Treaty of Brest-Litovsk

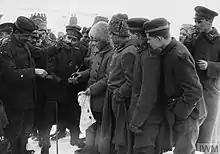
German and Soviet troops gathering together, February 1918

In Petrograd, Trotsky argued passionately against signing and proposed that instead, "they should announce the termination of the war and demobilization without signing any peace." Privately, in correspondence with Count Otto von Czernin, Trotsky had expressed his willingness to relent to peace terms upon the resumption of a German offensive although with moral dissent. Lenin was for signing rather than having an even more ruinous treaty forced on them after a few more weeks of military humiliation. The "Left Communists", led by Nikolai Bukharin and Karl Radek, were sure that Germany, Austria-Hungary, the Ottoman Empire, and Bulgaria were all on the verge of revolution. They wanted to continue the war with a newly raised revolutionary force while awaiting these upheavals. Consequently, Lenin agreed to Trotsky's formula – a position summed up as "no war – no peace" – which was announced when the negotiators reconvened on 10 February 1918. The Soviets thought that their stalling was succeeding until 16 February when Hoffmann notified them that the war would resume in two days, when 53 divisions advanced against the near-empty Soviet trenches. On the night of 18 February, the Central Committee supported Lenin's resolution that they sign the treaty by a margin of seven to five. Hoffmann kept advancing until 23 February when he presented new terms that included the withdrawal of all Soviet troops from Ukraine and Finland. The Soviets were given 48 hours to open negotiations with the Germans, and another 72 to conclude them. Lenin told the Central Committee that "you must sign this shameful peace in order to save the world revolution". If they did not agree, he would resign. He was supported by six Central Committee members, opposed by three, with Trotsky and three others abstaining. Debate in the All-Russian Central Executive Committee was intense, with Left SRs jeering Lenin as a traitor. Lenin explained that they must "concede space...in order to win time." The measure passed 116 to 85.